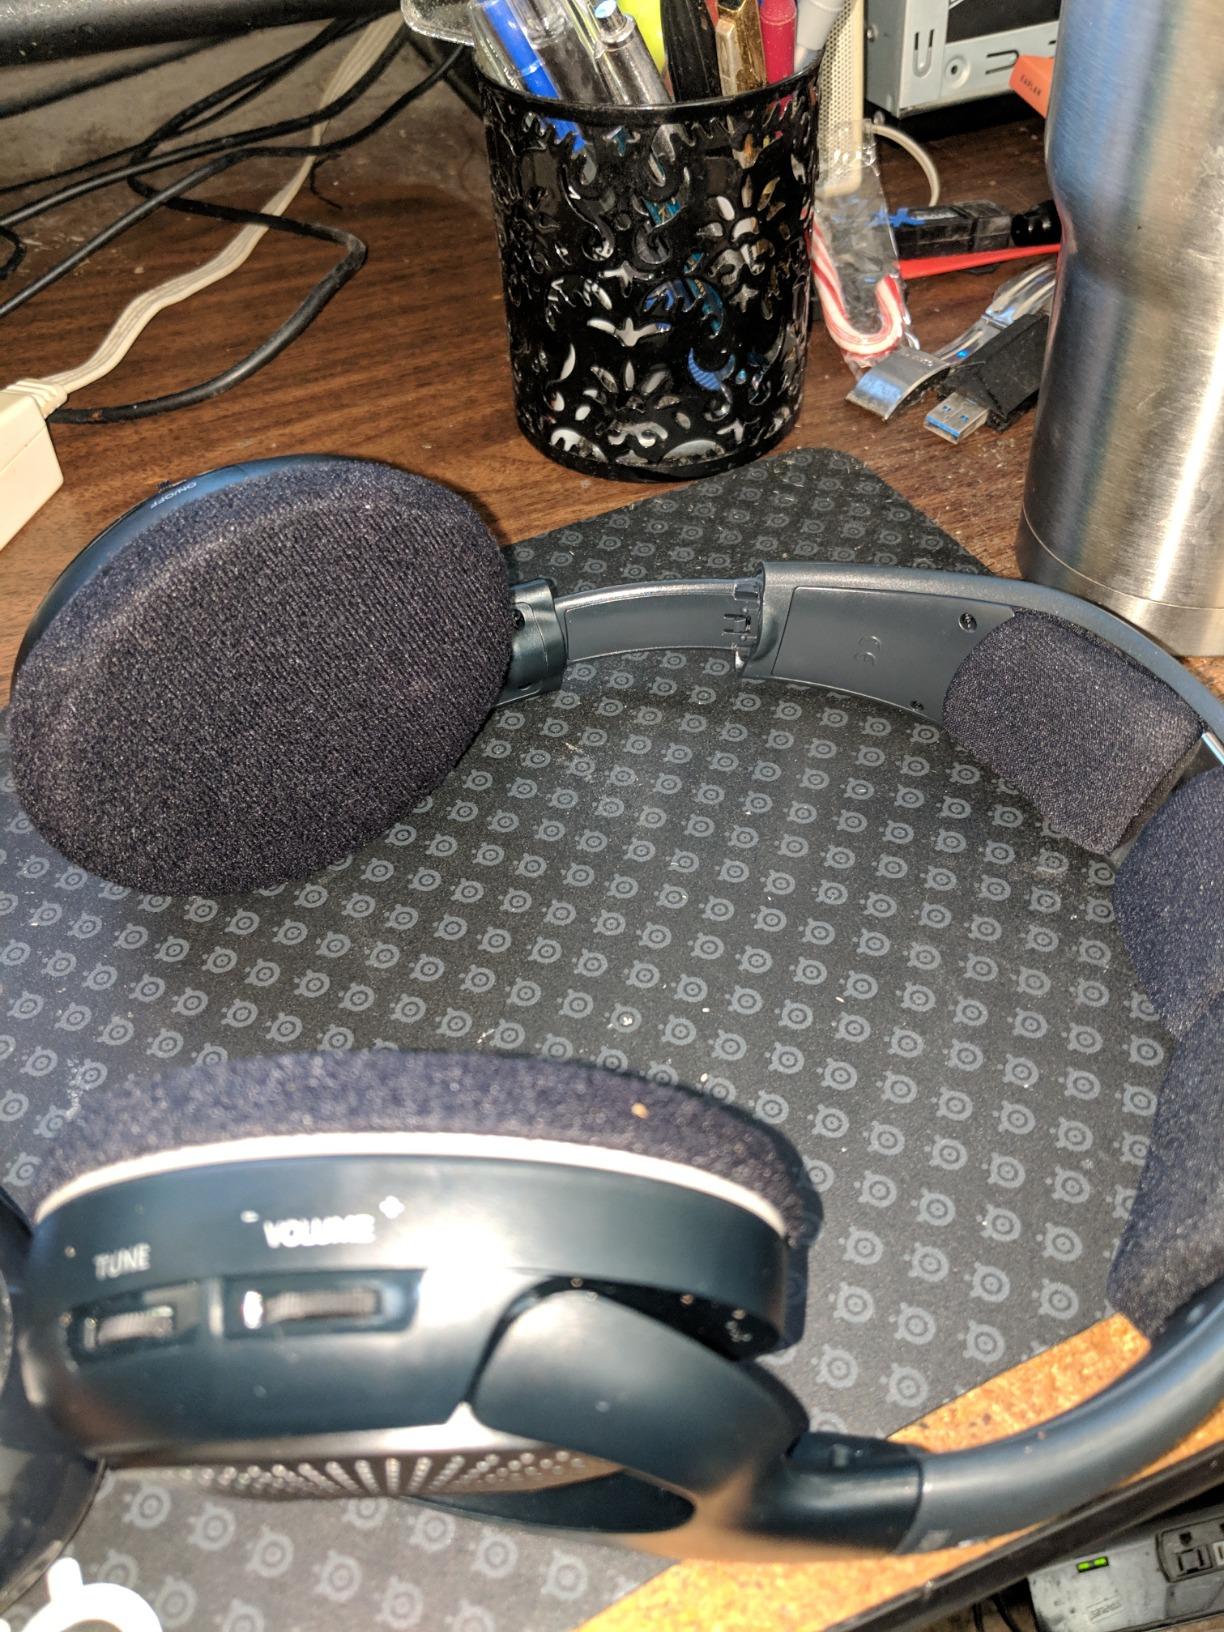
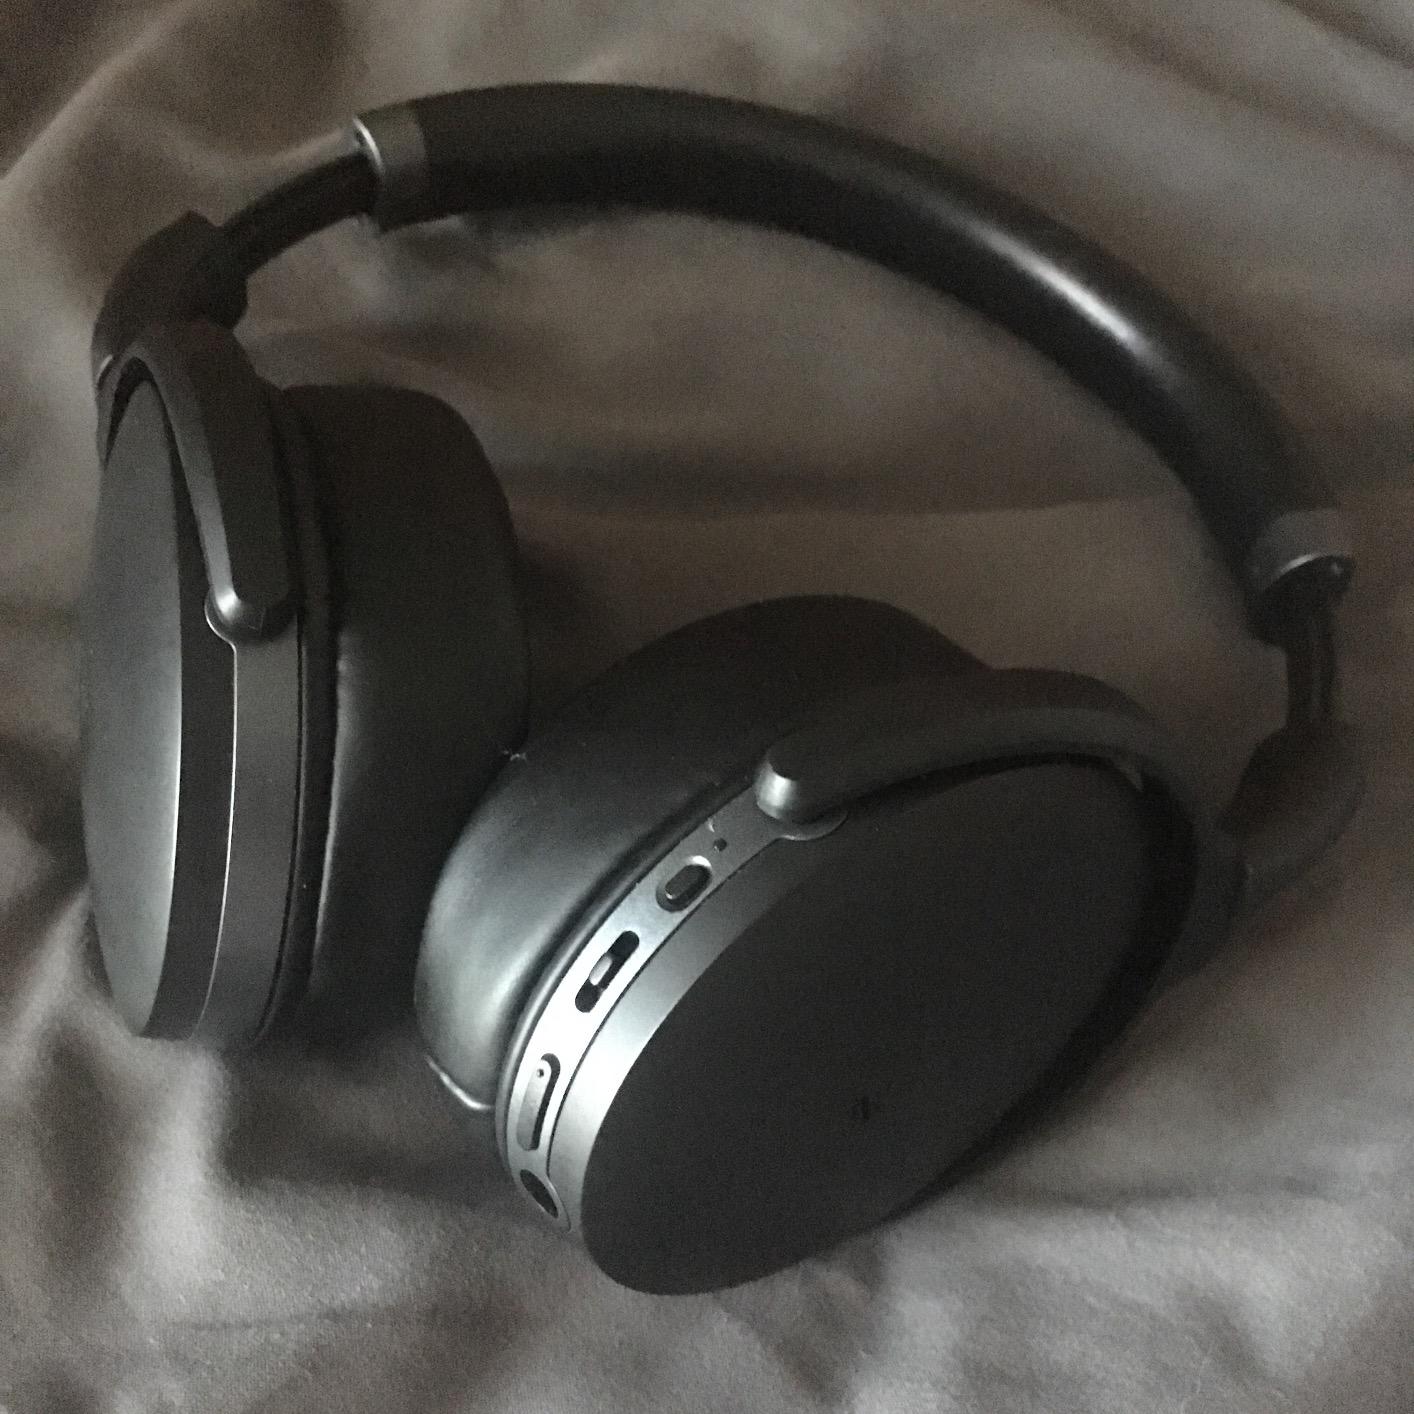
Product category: headphones
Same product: no